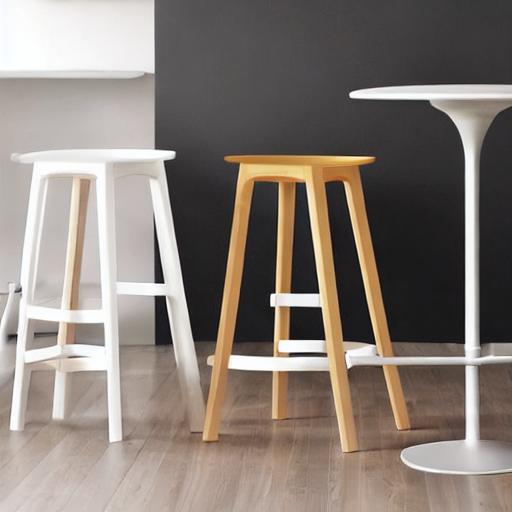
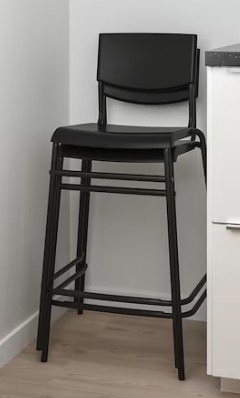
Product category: stool
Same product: no